Middletown, Connecticut

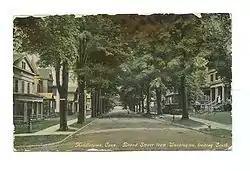
Looking South on Broad Street from Washington Street, 1910 postcard

In the latter half of the 19th century, manufacturing was the mainstay of the city's economy, especially finely made metal parts, such as marine hardware (Wilcox, Crittendon & Co.) and typewriters (Royal Typewriters). There were also several machine tool & die manufacturers in the city. Middletown was the site of a major unit of Goodyear. In addition, there was the pioneer automobile manufacturer Eisenhuth Horseless Vehicle Company. Other manufacturers included in national expositions and now museum collections include the Middletown Plate Company (silver), Middletown Silver Co. and I. E. Palmer (hammocks).